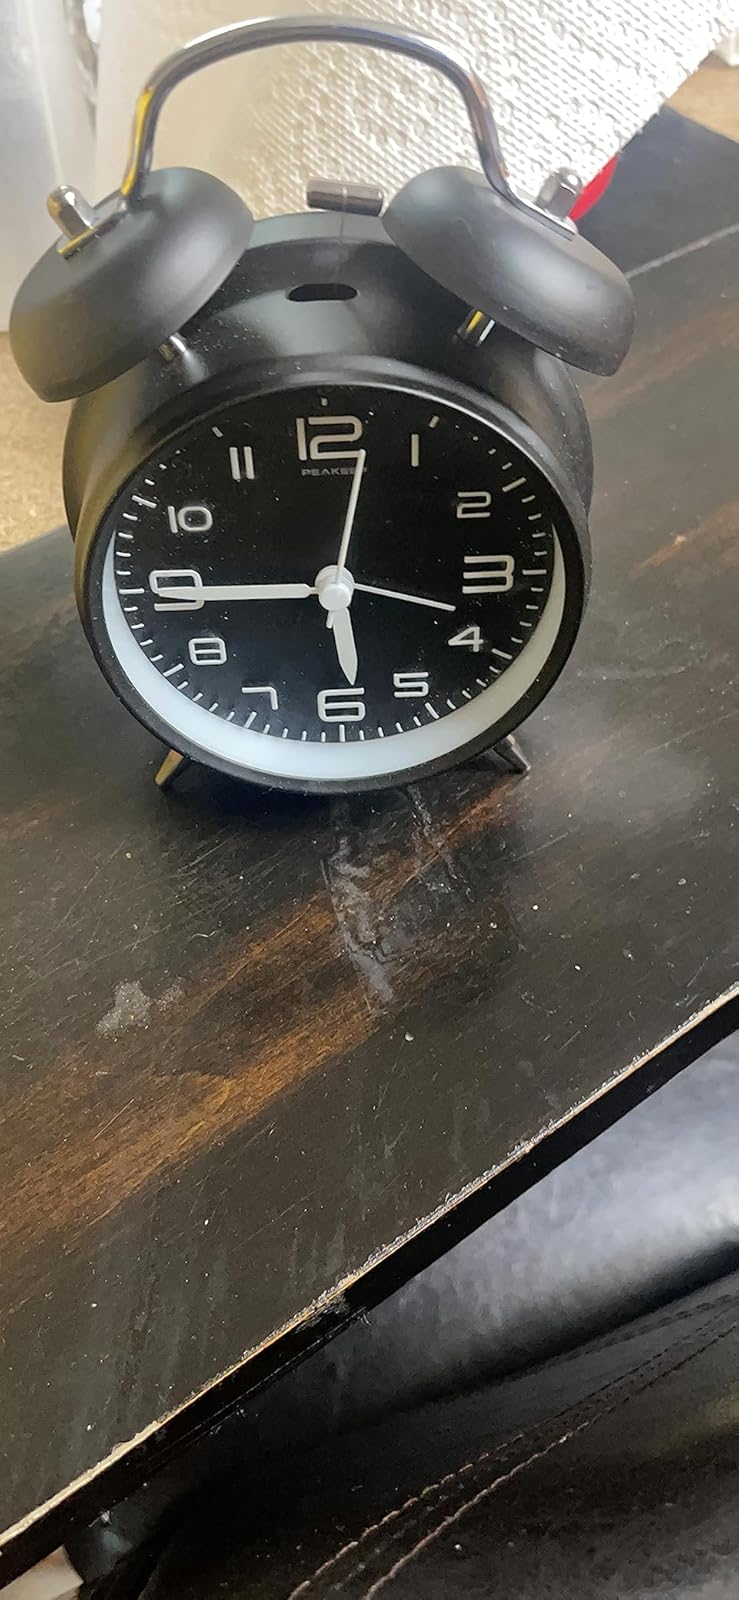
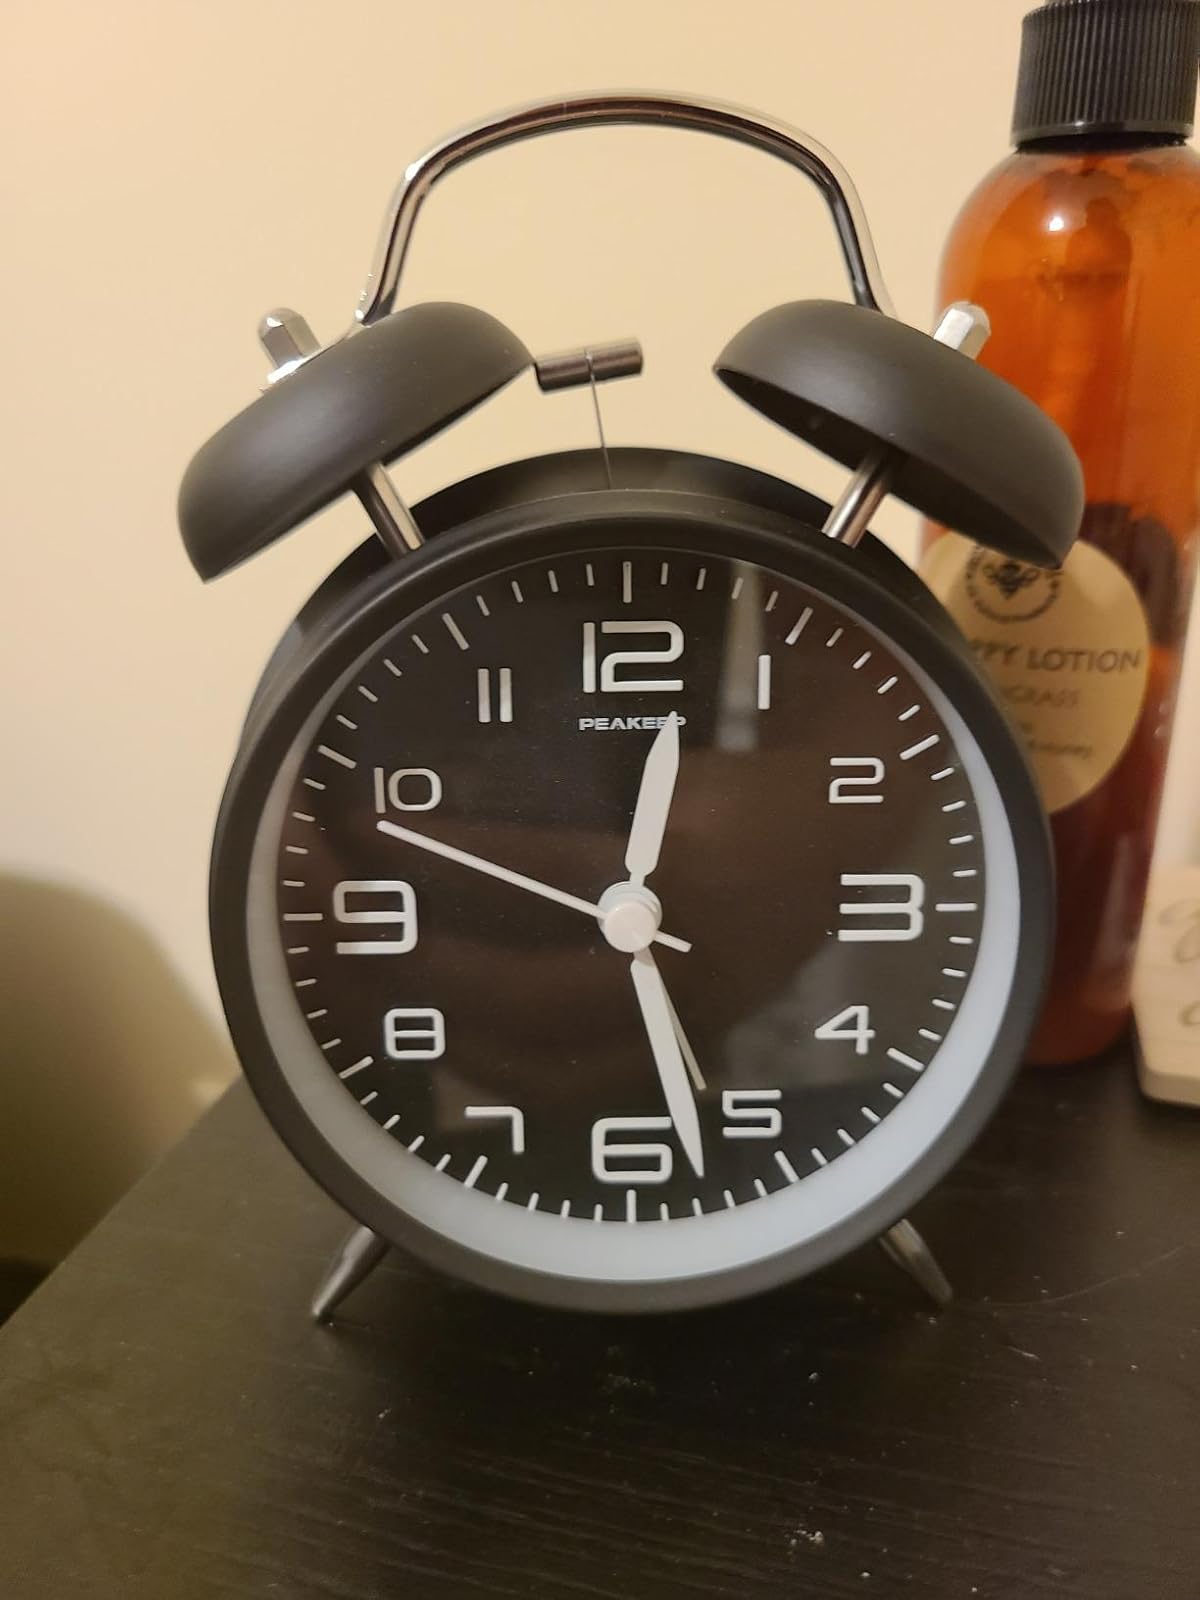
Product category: clock
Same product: yes